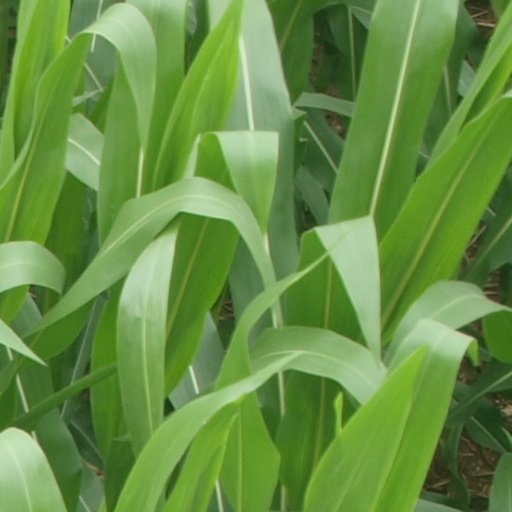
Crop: maize; corn